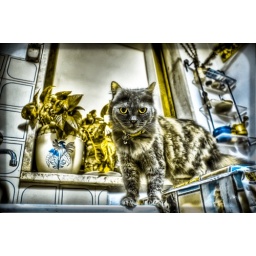
cat in yellow and blue